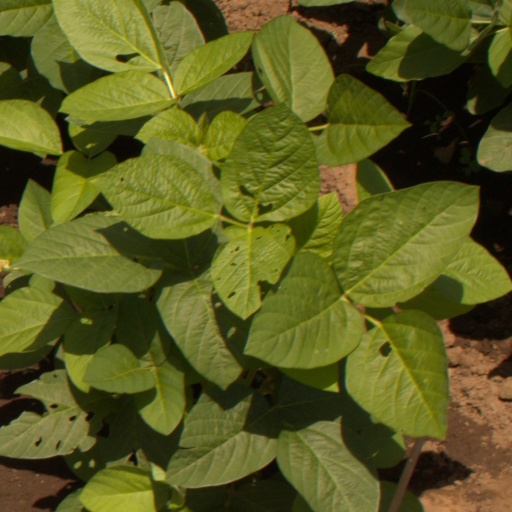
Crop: soybean